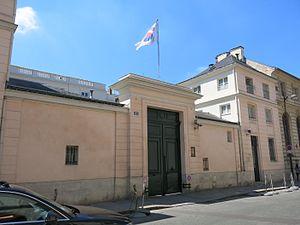
Immeuble 125 rue de Grenelle, Paris VIIe arr. En 2016, c'est l'ambassade de Corée du Sud. 한국어: 주 프랑스 대한민국 대사관
Voici les représentations diplomatiques de la Corée du Sud à l'étranger :
La rue de Grenelle est située à Paris dans les 6ᵉ et 7ᵉ arrondissements.
L'ambassade de Corée du Sud en France est la représentation diplomatique de la République de Corée auprès de la République française. Elle est située 125, rue de Grenelle, dans le 7ᵉ arrondissement de Paris, la capitale du pays. Son ambassadeur est, depuis 2013, Lee Hye-min. Elle assure également la représentation diplomatique sud-coréenne auprès de la Principauté de Monaco.